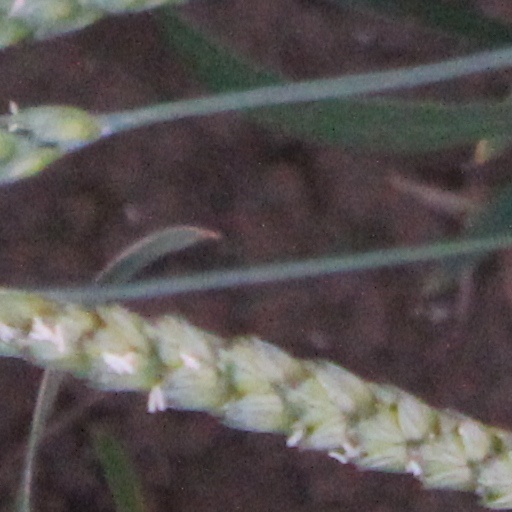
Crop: wheat